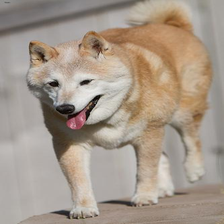
Species: dog
Breed: shiba inu